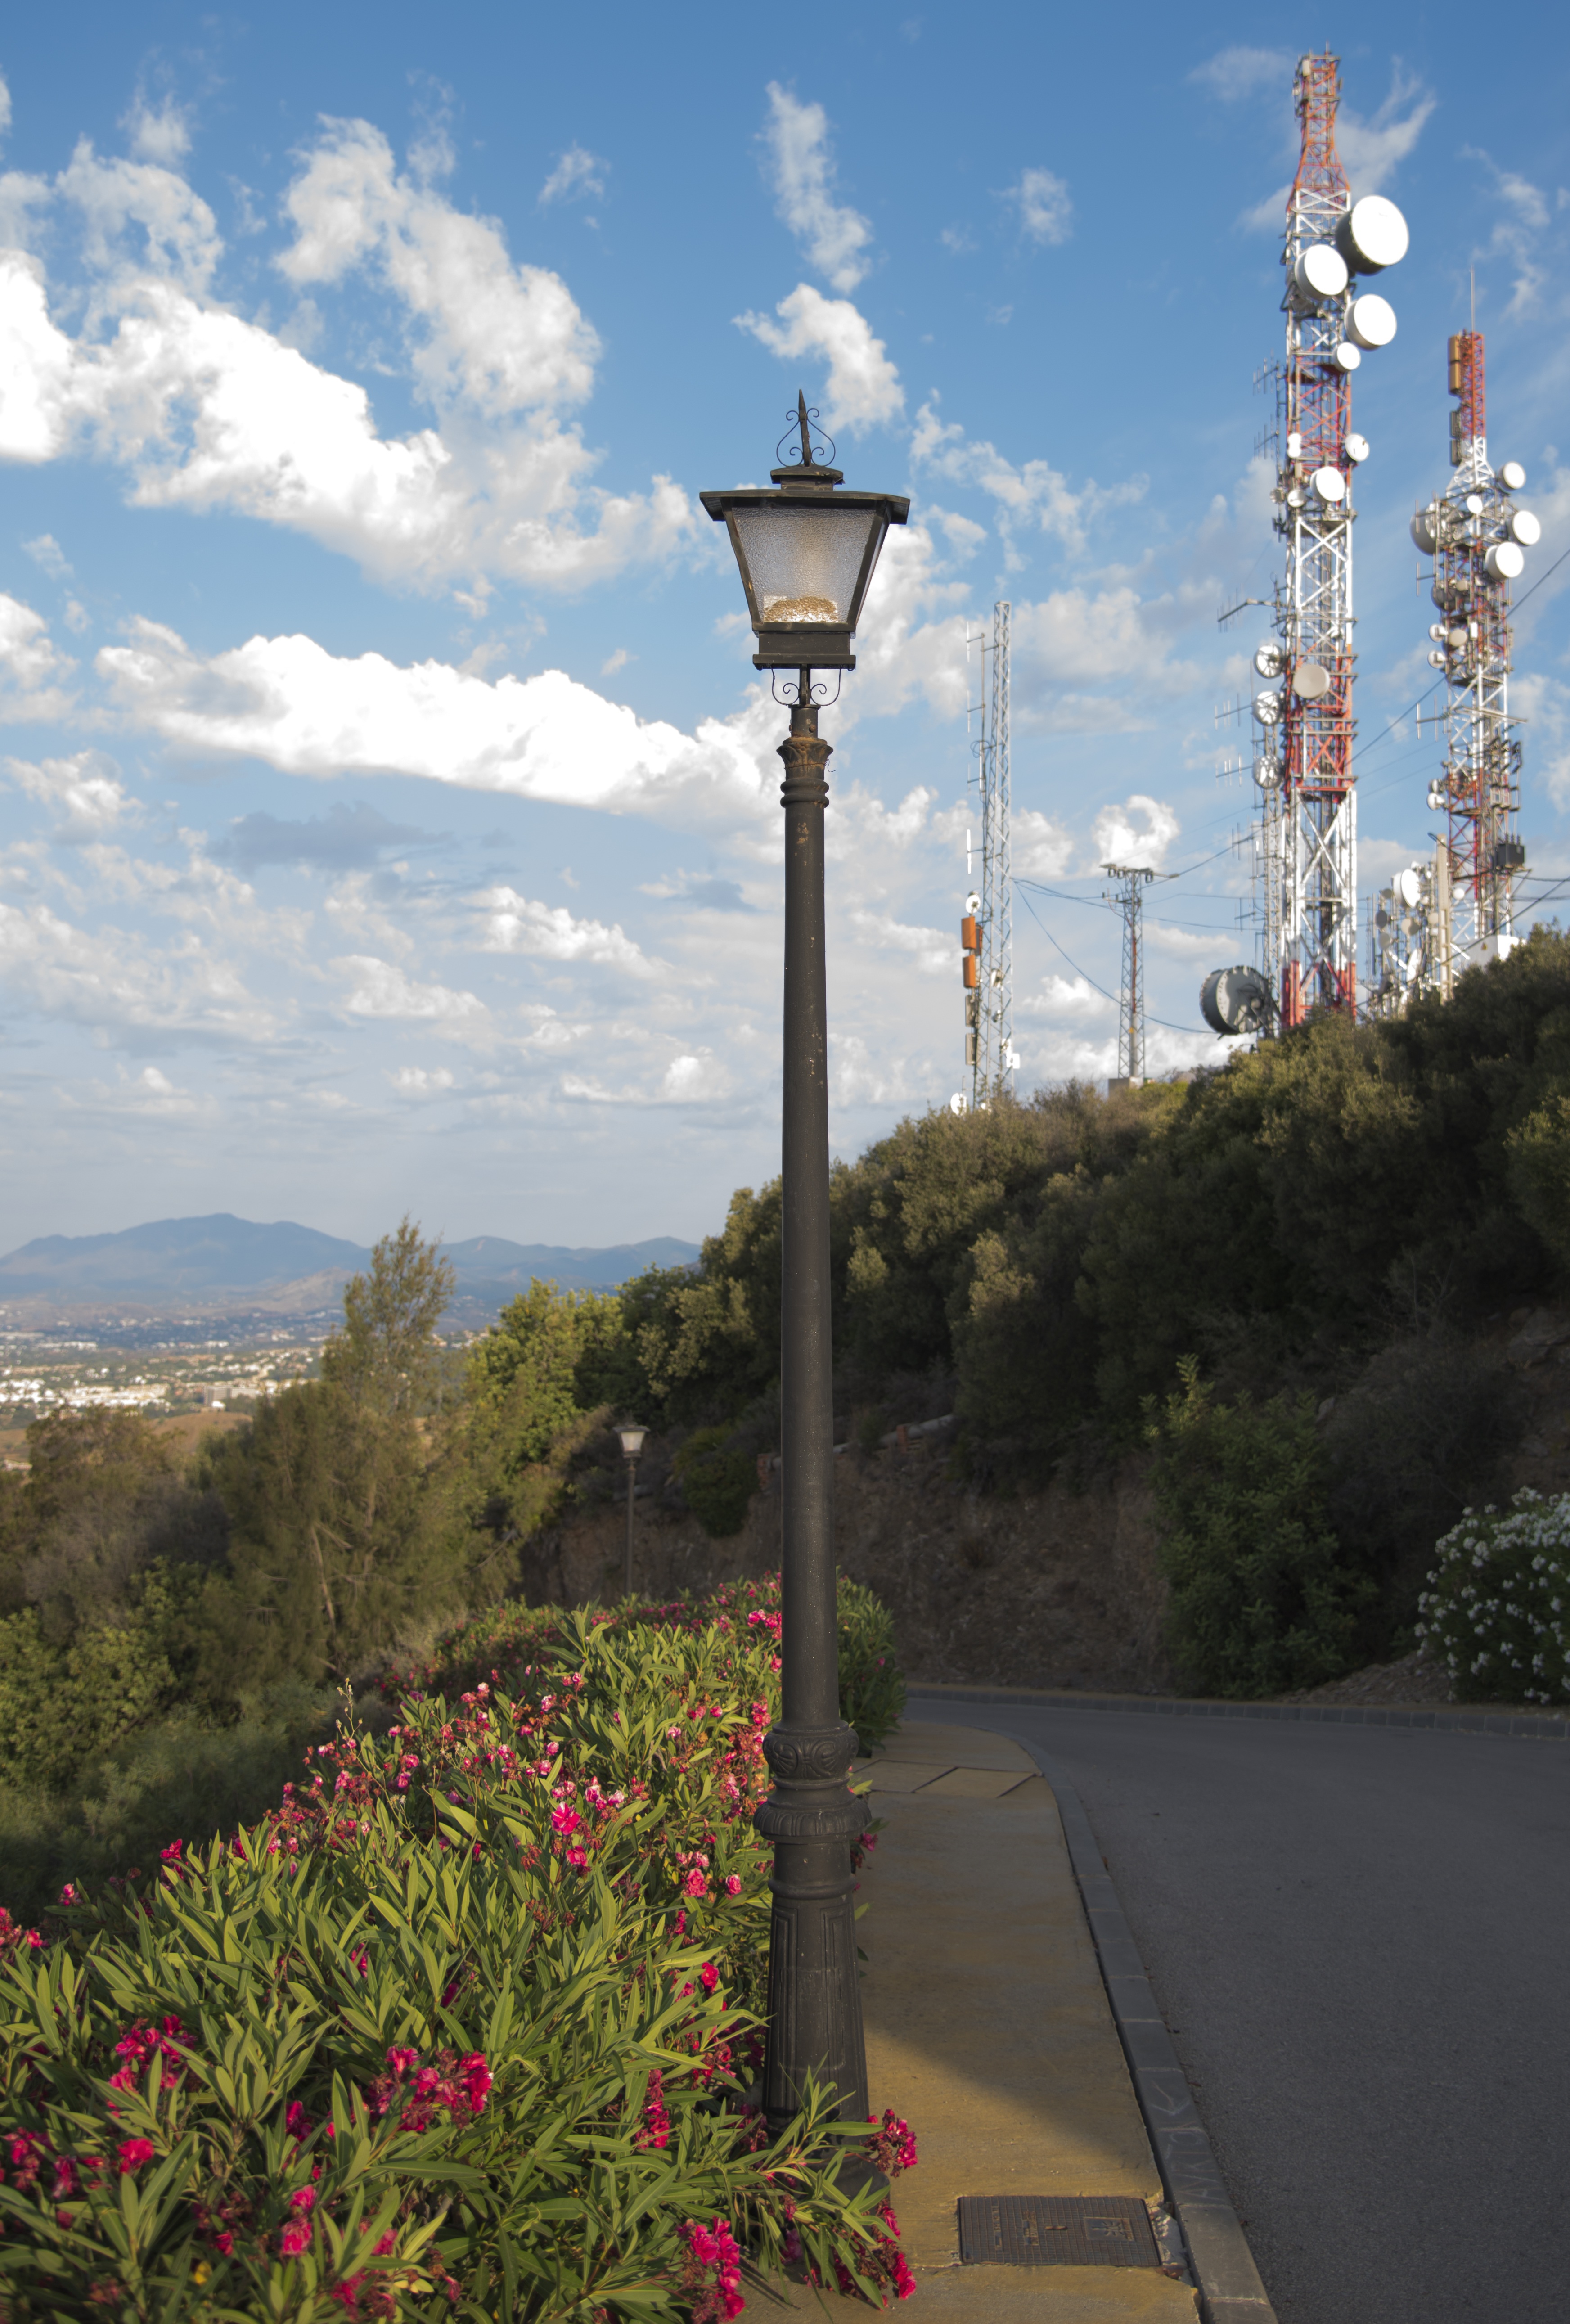
sky, flower, tower, street light, lighting, street lamp, clouds, communications, light fixture, torres, repeater